Theatre of India

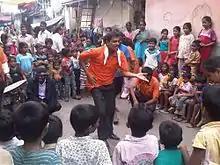
A street play ("nukkad natak") in Dharavi slums in Mumbai.

Mobile theatres are a kind of popular theatre form that exist mainly in Assam. For staging their plays, theatre groups travel different places with their casts, singers, musicians, dancers and entire crew. Even the tent and chairs for the audience are carried with them. Mobile theatre was first staged on 2 October 1963 in Pathsala, Assam. Achyut Lahkar is known as the father of mobile theatre.